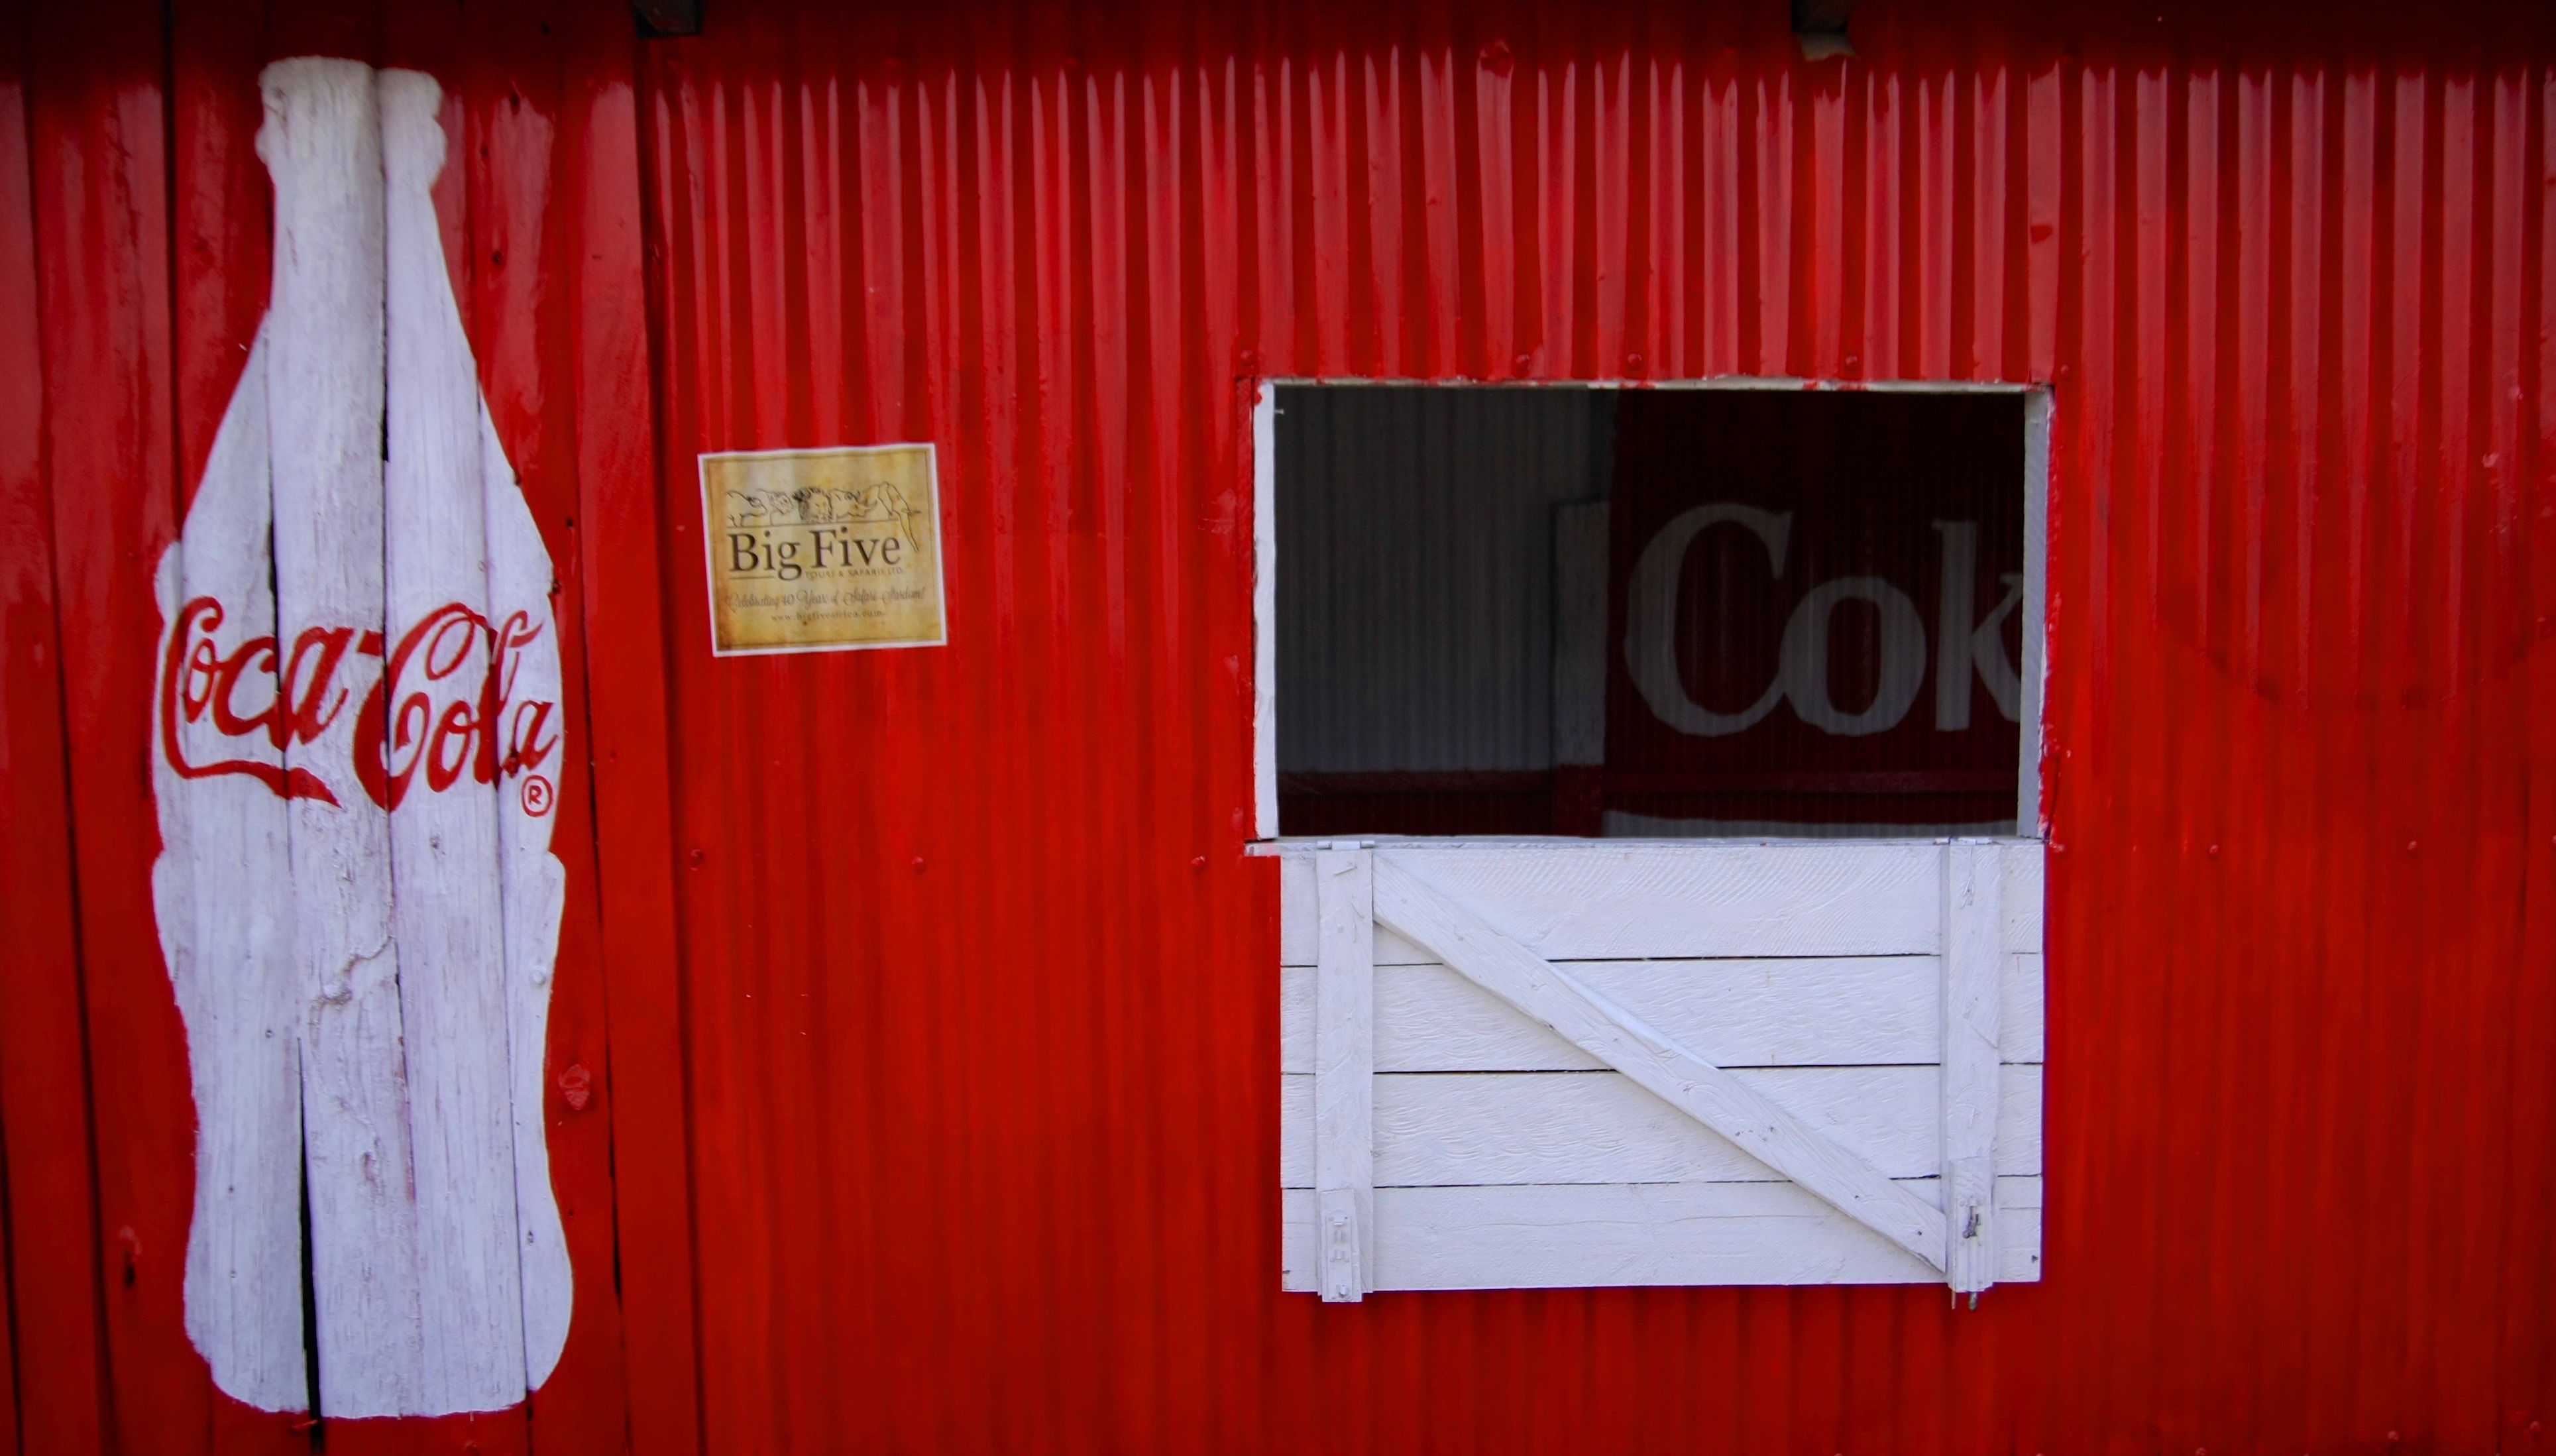
red, color, drink, interior design, brand, soft drink